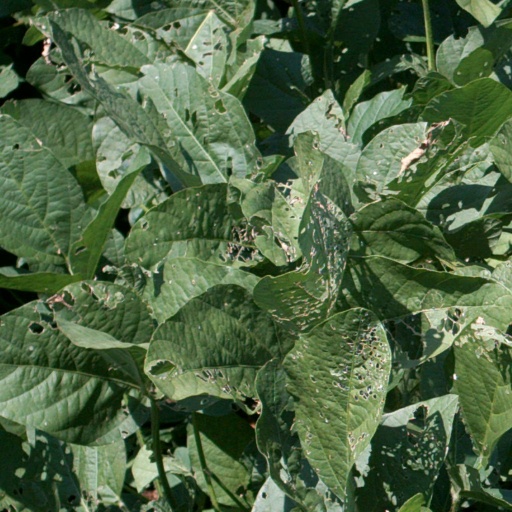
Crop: soybean